Nalaka Godahewa

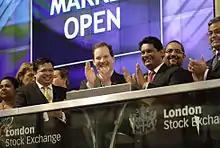
Ceremonially opening the London Stock Exchange with Sri Lanka High Commissioner to UK in 2014

Nalaka Godahewa's appointment to SEC as Chairman took place at a time there were a number of controversies surrounding the Colombo Stock Exchange. During the last 12 months proceeding his appointment on 28 August 2012, two chairpersons of SEC had resigned due to public pressure following continuous decline in the overall market performance. Once rated the Asia's second best performing stock market in Asia the CSE had become Asia's worst performing stock market by mid-2012. The SEC chairmanship became vacant on 17 Aug when Former Chairman of the Securities and Exchange Commission Tilak Karunaratne resigned, claiming he had come under pressure from market players being investigated for alleged stock market. On the other hand, active investors pointed out that during Karunratne's tenure the market performance got from bad to worst due to ad hoc decision making and excessive regulations. Same allegation was there for Karunaratne's predecessor Indrani Sugathadasa, during whose short tenure the market crash actually started. Godahewa on the other hand was seen as a more market friendly regulator respected by both public sector and private sector and the market confidence was visible in the immediate turnaround of the market following his appointment. The new regulator assured that all investigations would continue without interruption but promised a more strategic approach for regulation and market development. Following the introduction of a 10-point action plan for market development, the market bounced back once again All Share Price Index (CSEASI) returned to 6500 mark in June 2013, one year after it hit the bottom. In October 2013 Godahewa presented to the public the first year achievements at SEC which demonstrated that the implementation of the capital market development plan was on track. When capital market vision 2020 was launched in January 2015 with a target of achieving US$100 B the market performance had reached a peak with ASPI at 7500 plus and performing better than all regional and global indices. In January 2015, the Colombo Stock Exchange (CSE) was voted the "Most Sustainable Growth Exchange" in Asia, by the subscribers of the CIF Journal of UK, the World Bank, International Monetary Fund (IMF), Pacific Investment Management Company (PIMCO) and Fidelity Investments.